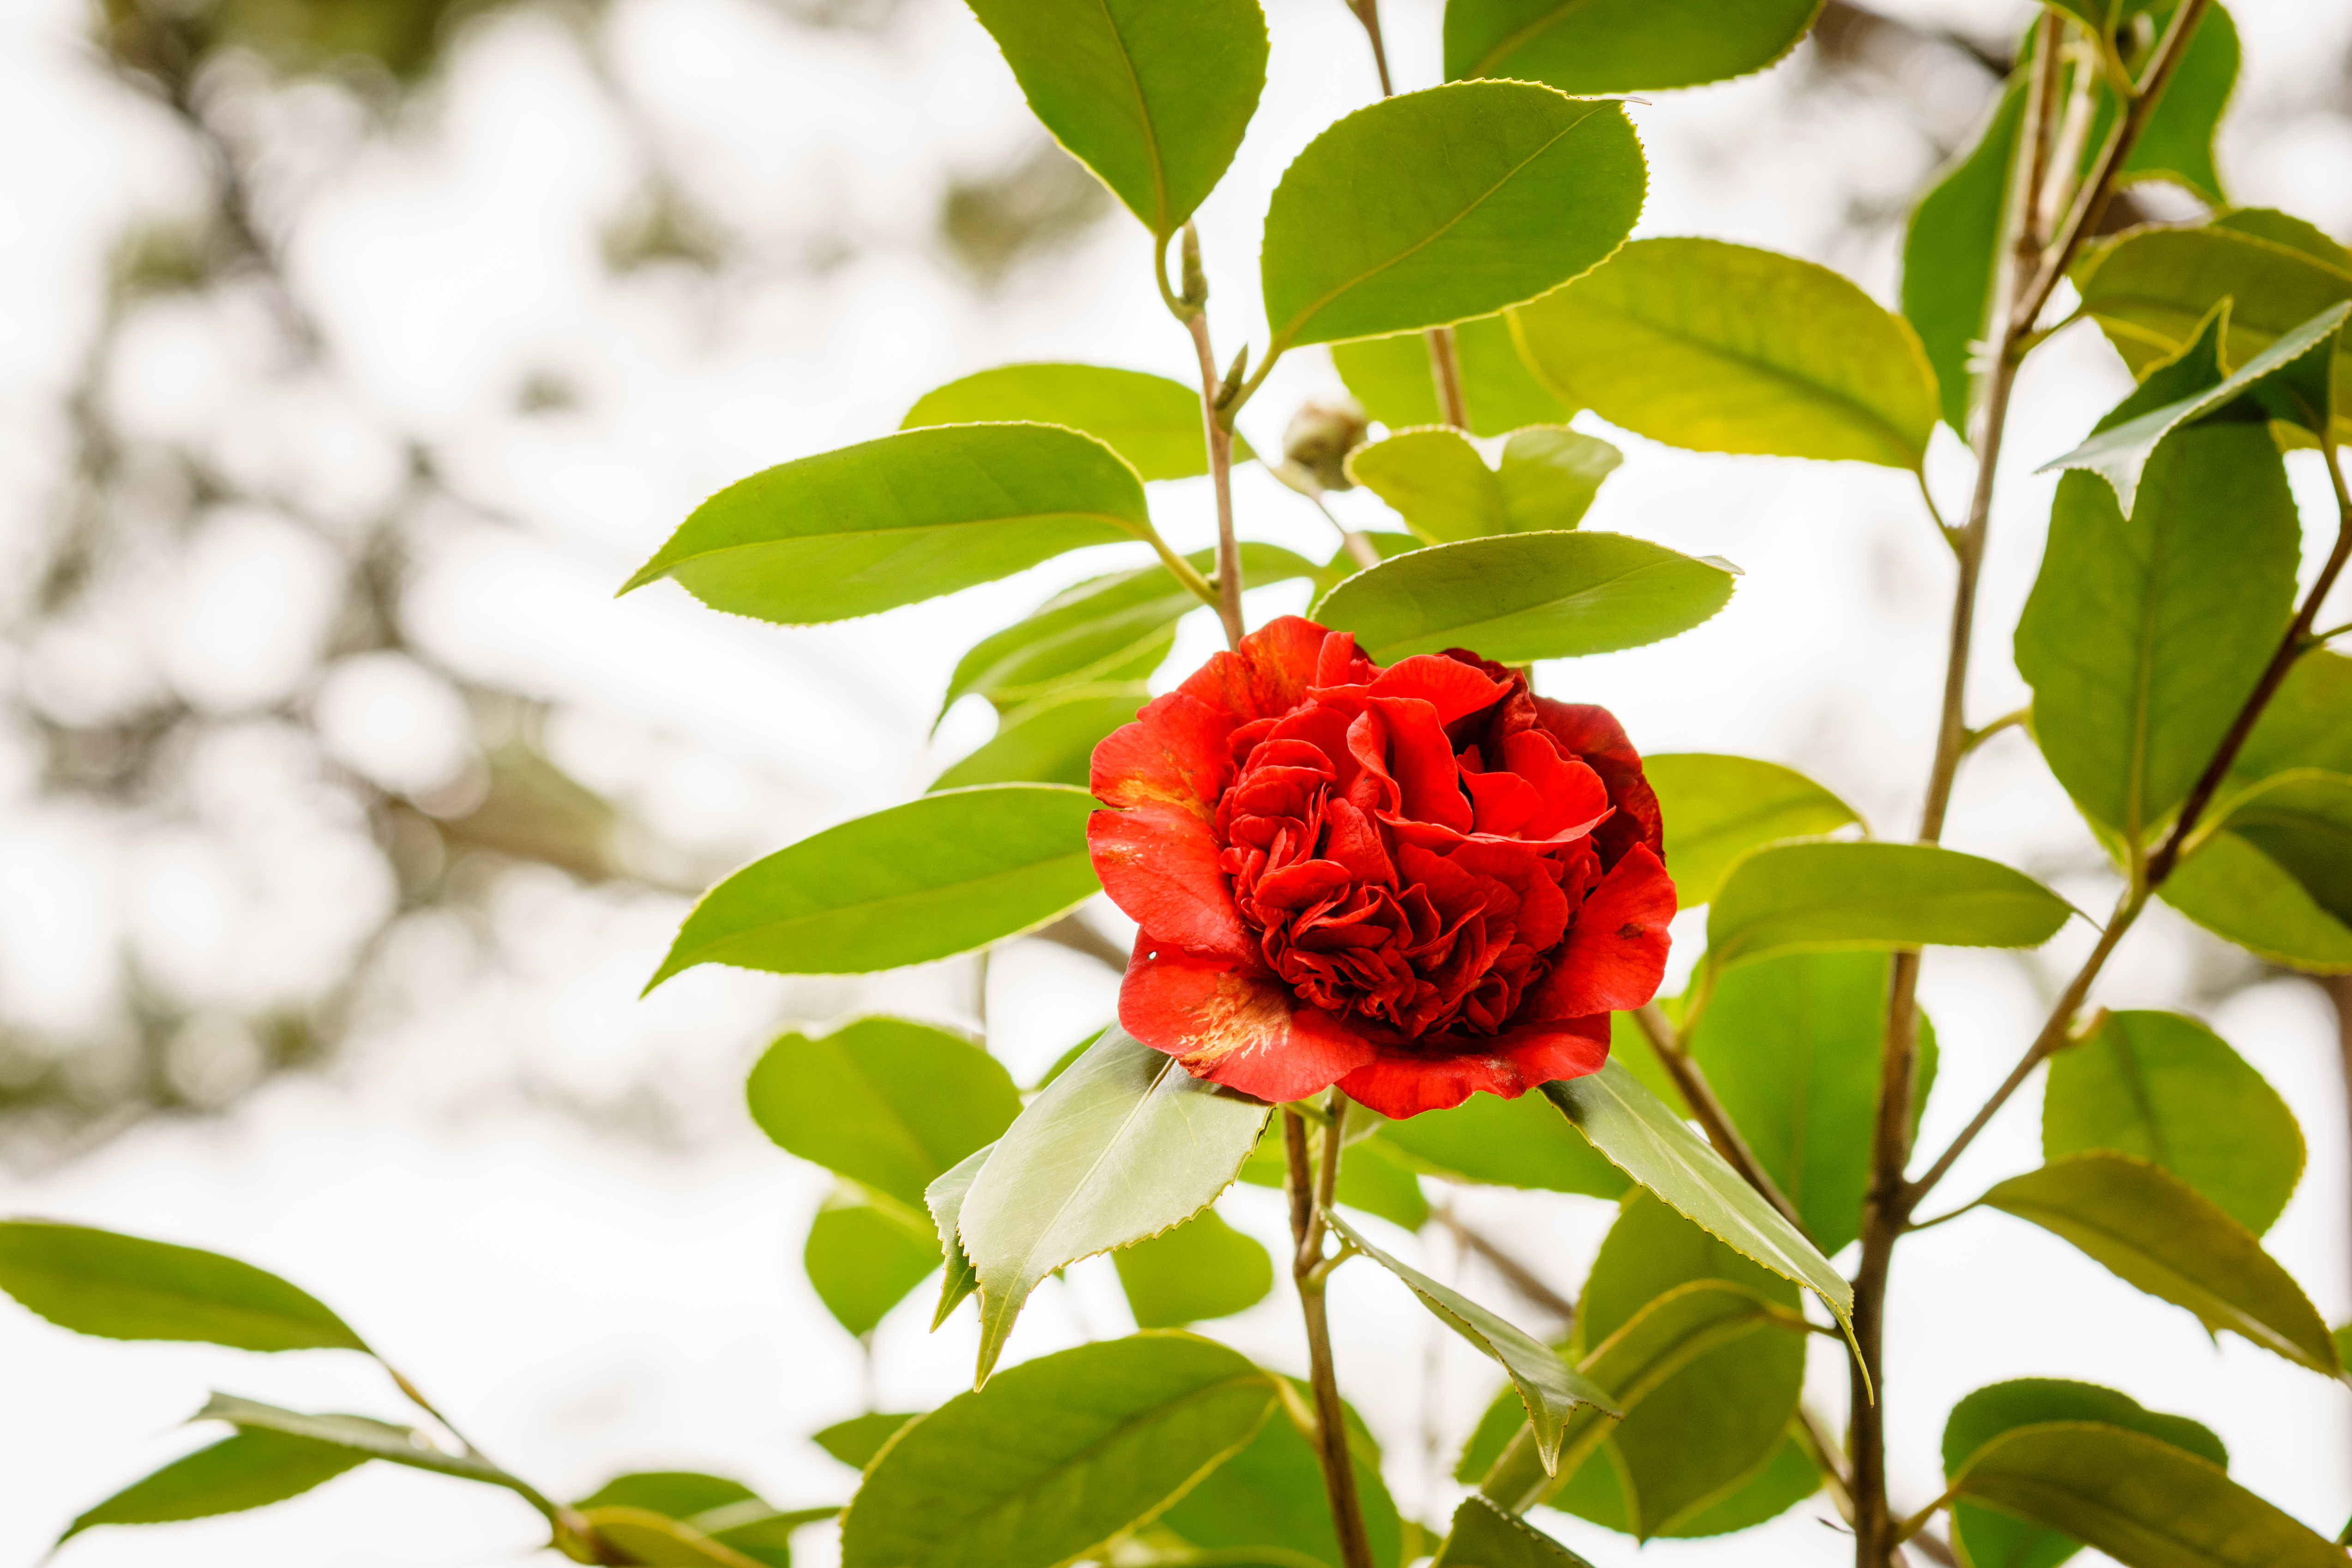
nature, branch, blossom, blur, plant, leaf, flower, petal, bloom, rose, green, red, color, botany, flora, close up, leaves, colour, vivid, shrub, flowering plant, garden roses, rose family, land plant